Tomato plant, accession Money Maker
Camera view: vertical (180 deg); turntable rotation: 210 degrees
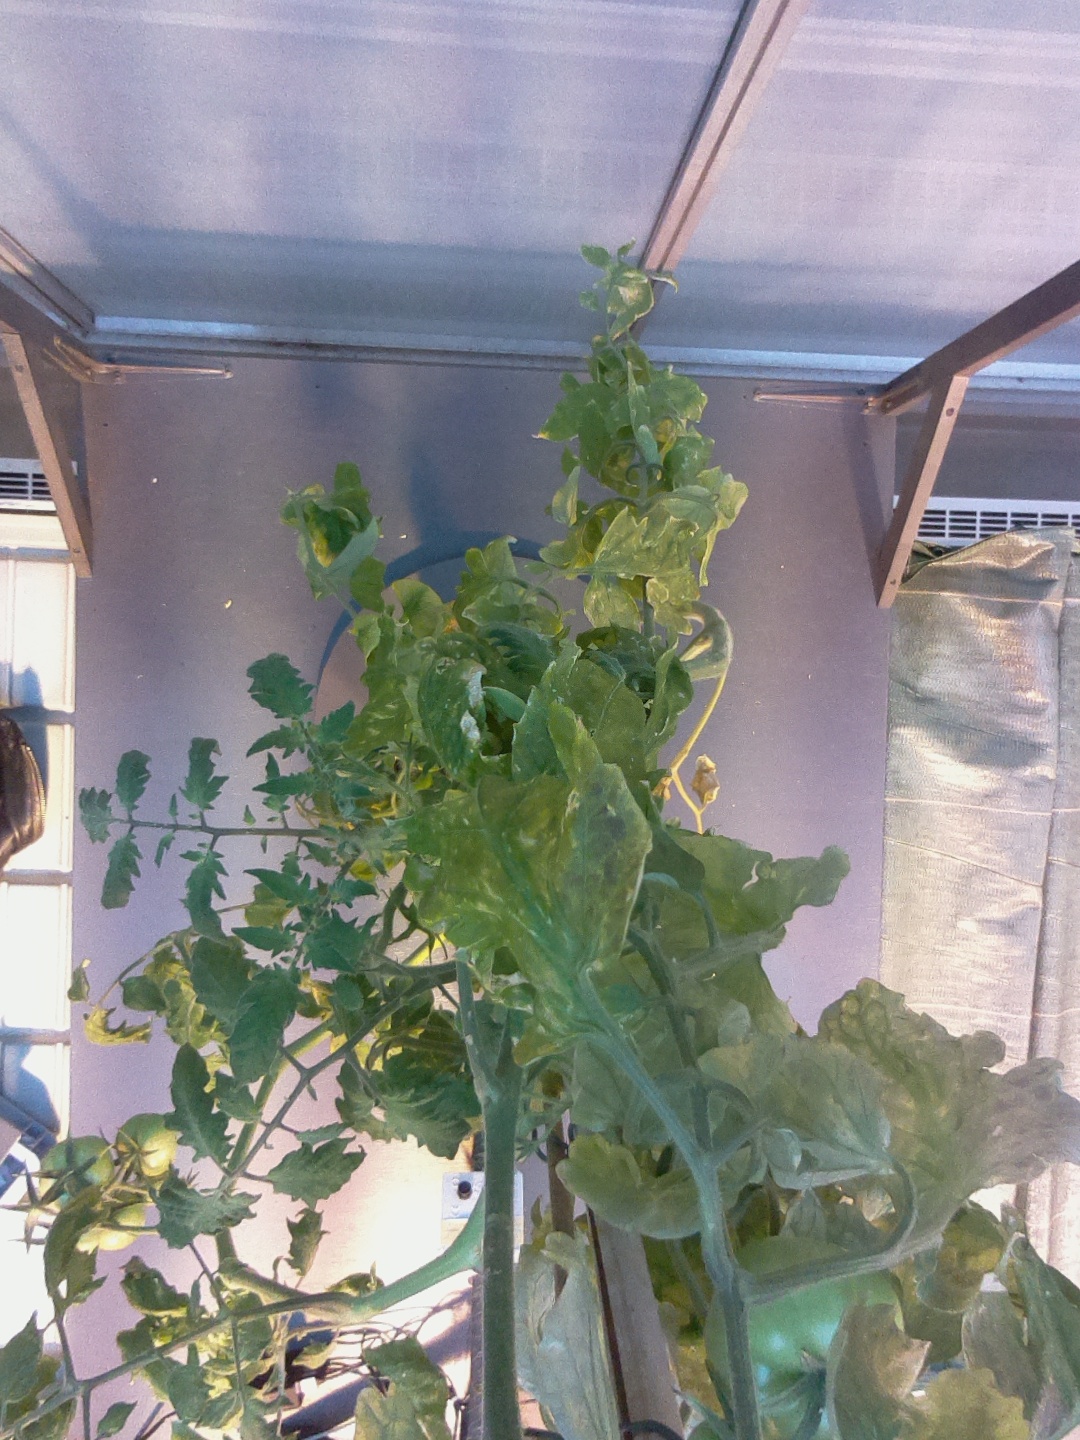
BBCH growth stage 78: 80% -90% of final fruit size